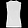
Label: T - shirt / top